Australian rules football in New South Wales

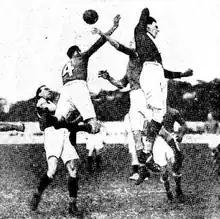
New South Wales' had their first ever victory against Victoria by 15 points at the Sydney Cricket Ground in 1923. It proved not to be a once off as the Blues repeated the feat in 1925.

With the Federation of Australia, the Australian code in Sydney was revived. The NSW Football League, later the NSW Australian Football League (NSWAFL), was formed on 12 February 1903 at a meeting held in the YMCA Hall in George St. The competition started with extreme enthusiasm with a total of 11 clubs signing up to contest the opening season in 1903 (including: East Sydney FC, Ashfield Electorate FC, North Shore FC, North Sydney FC, South Sydney FC, YMCA FC, Paddington FC, Redfern FC, West Sydney FC, Newtown FC, Sydney FC and Balmain FC), with East Sydney taking out the first premiership with a 6-point win over North Shore. The NSWAFL promoted the game in schools and lobbied for VFL exhibition matches in Sydney to promote the code.